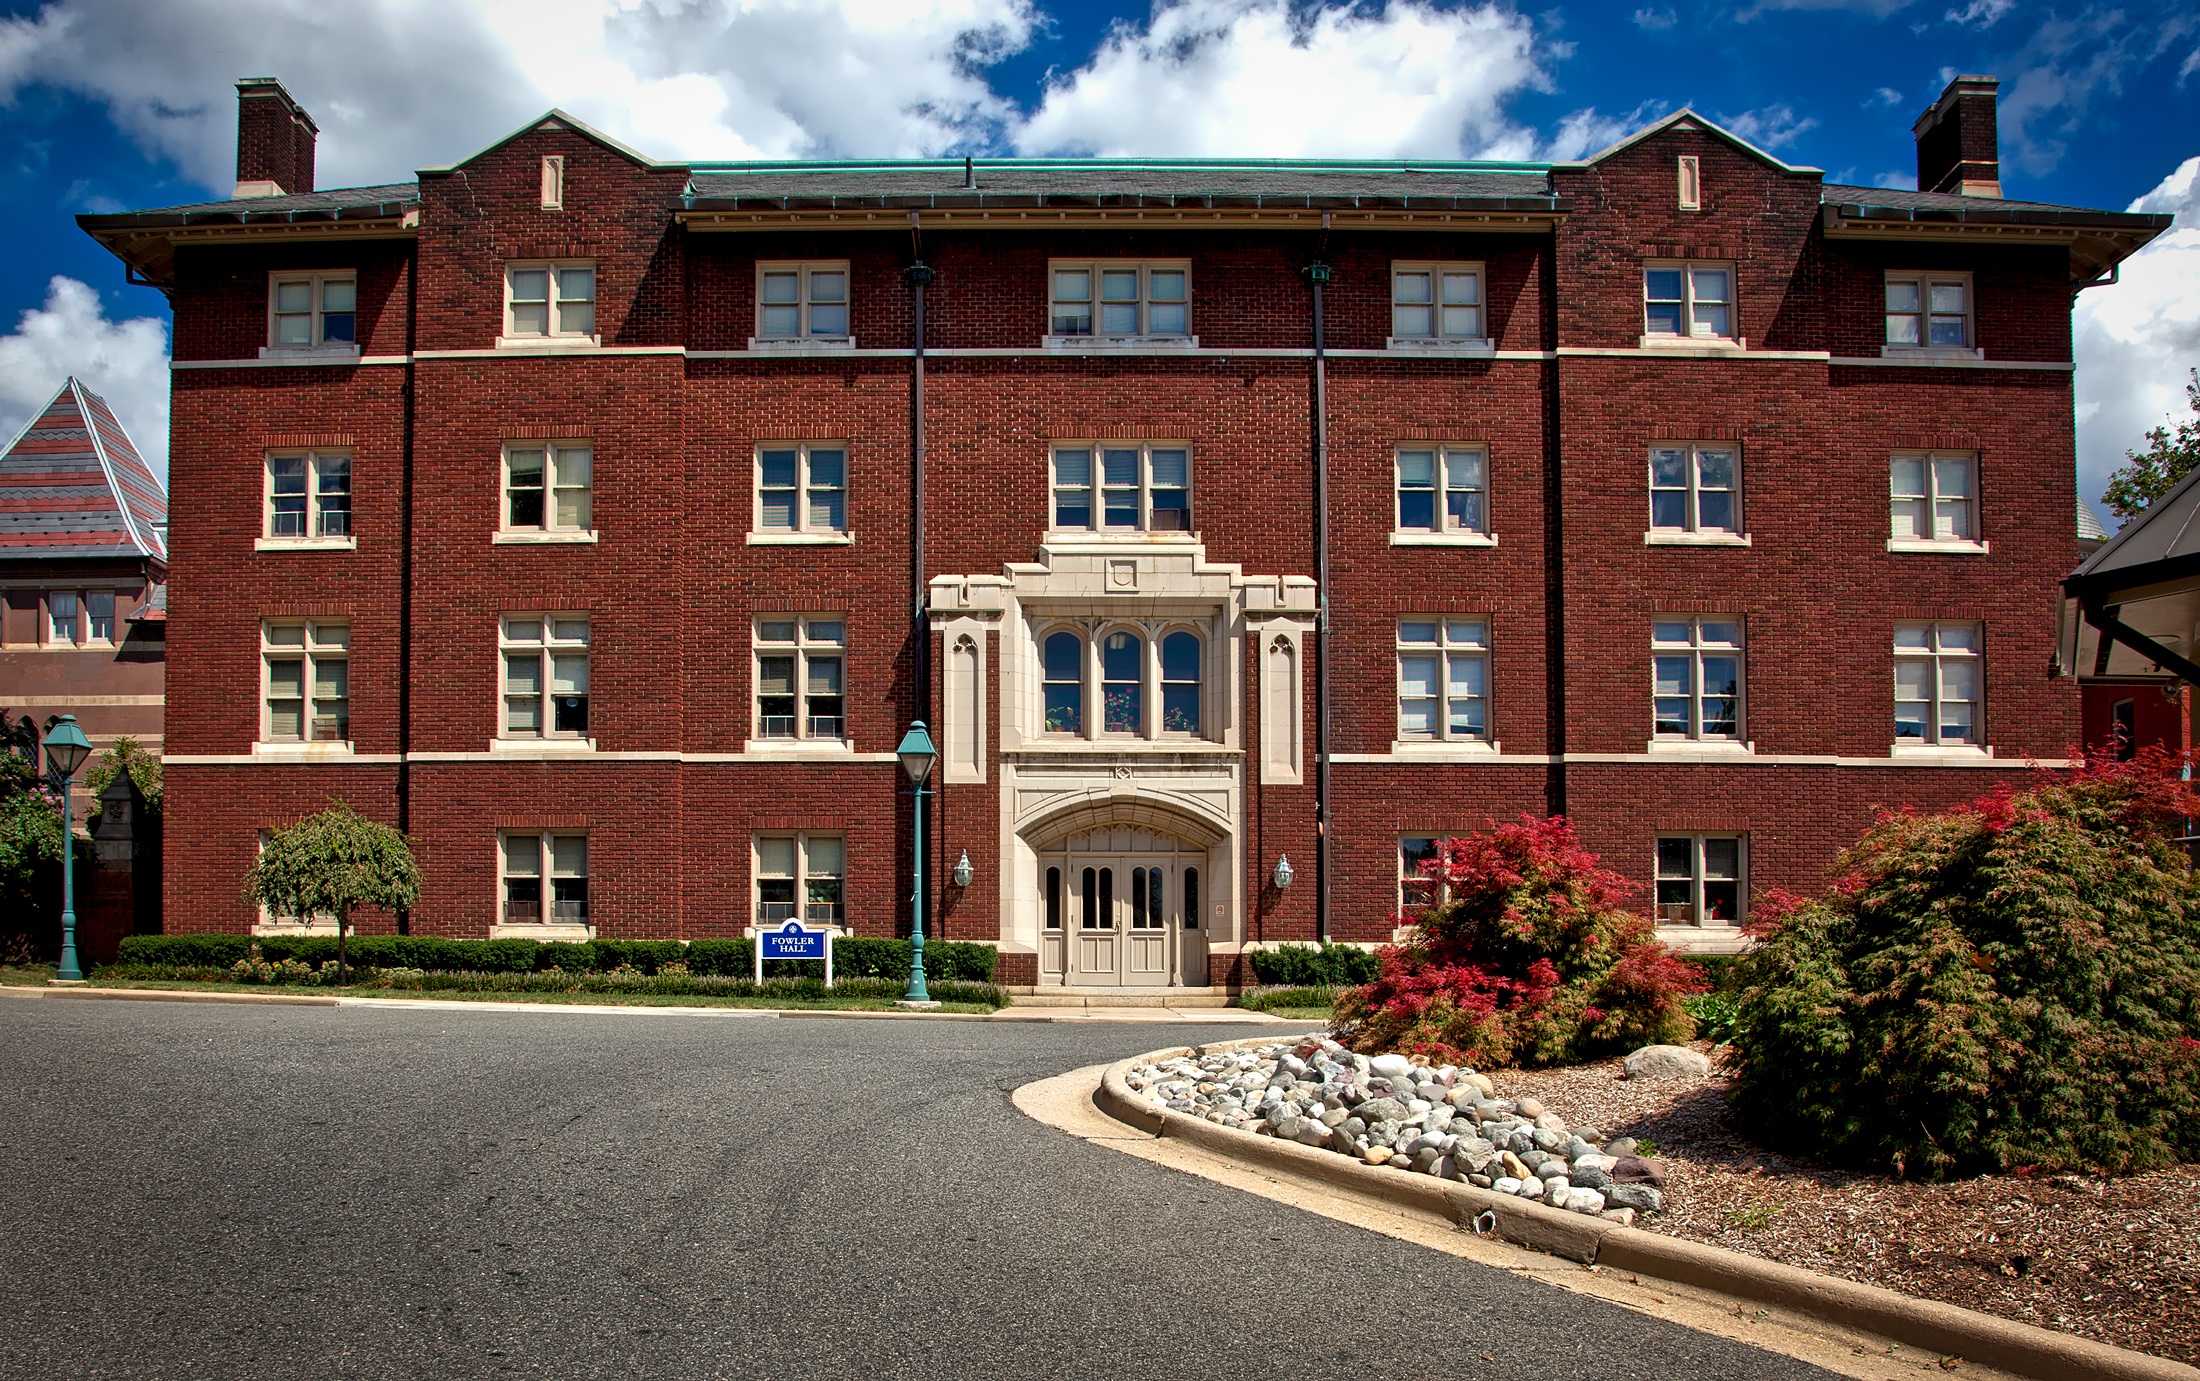
architecture, house, town, building, city, home, downtown, landmark, facade, property, historic, education, hdr, campus, estate, c, colleges, schools, neighbourhood, washington dc, universities, gallaudet university, university building, urban area, residential area, human settlement